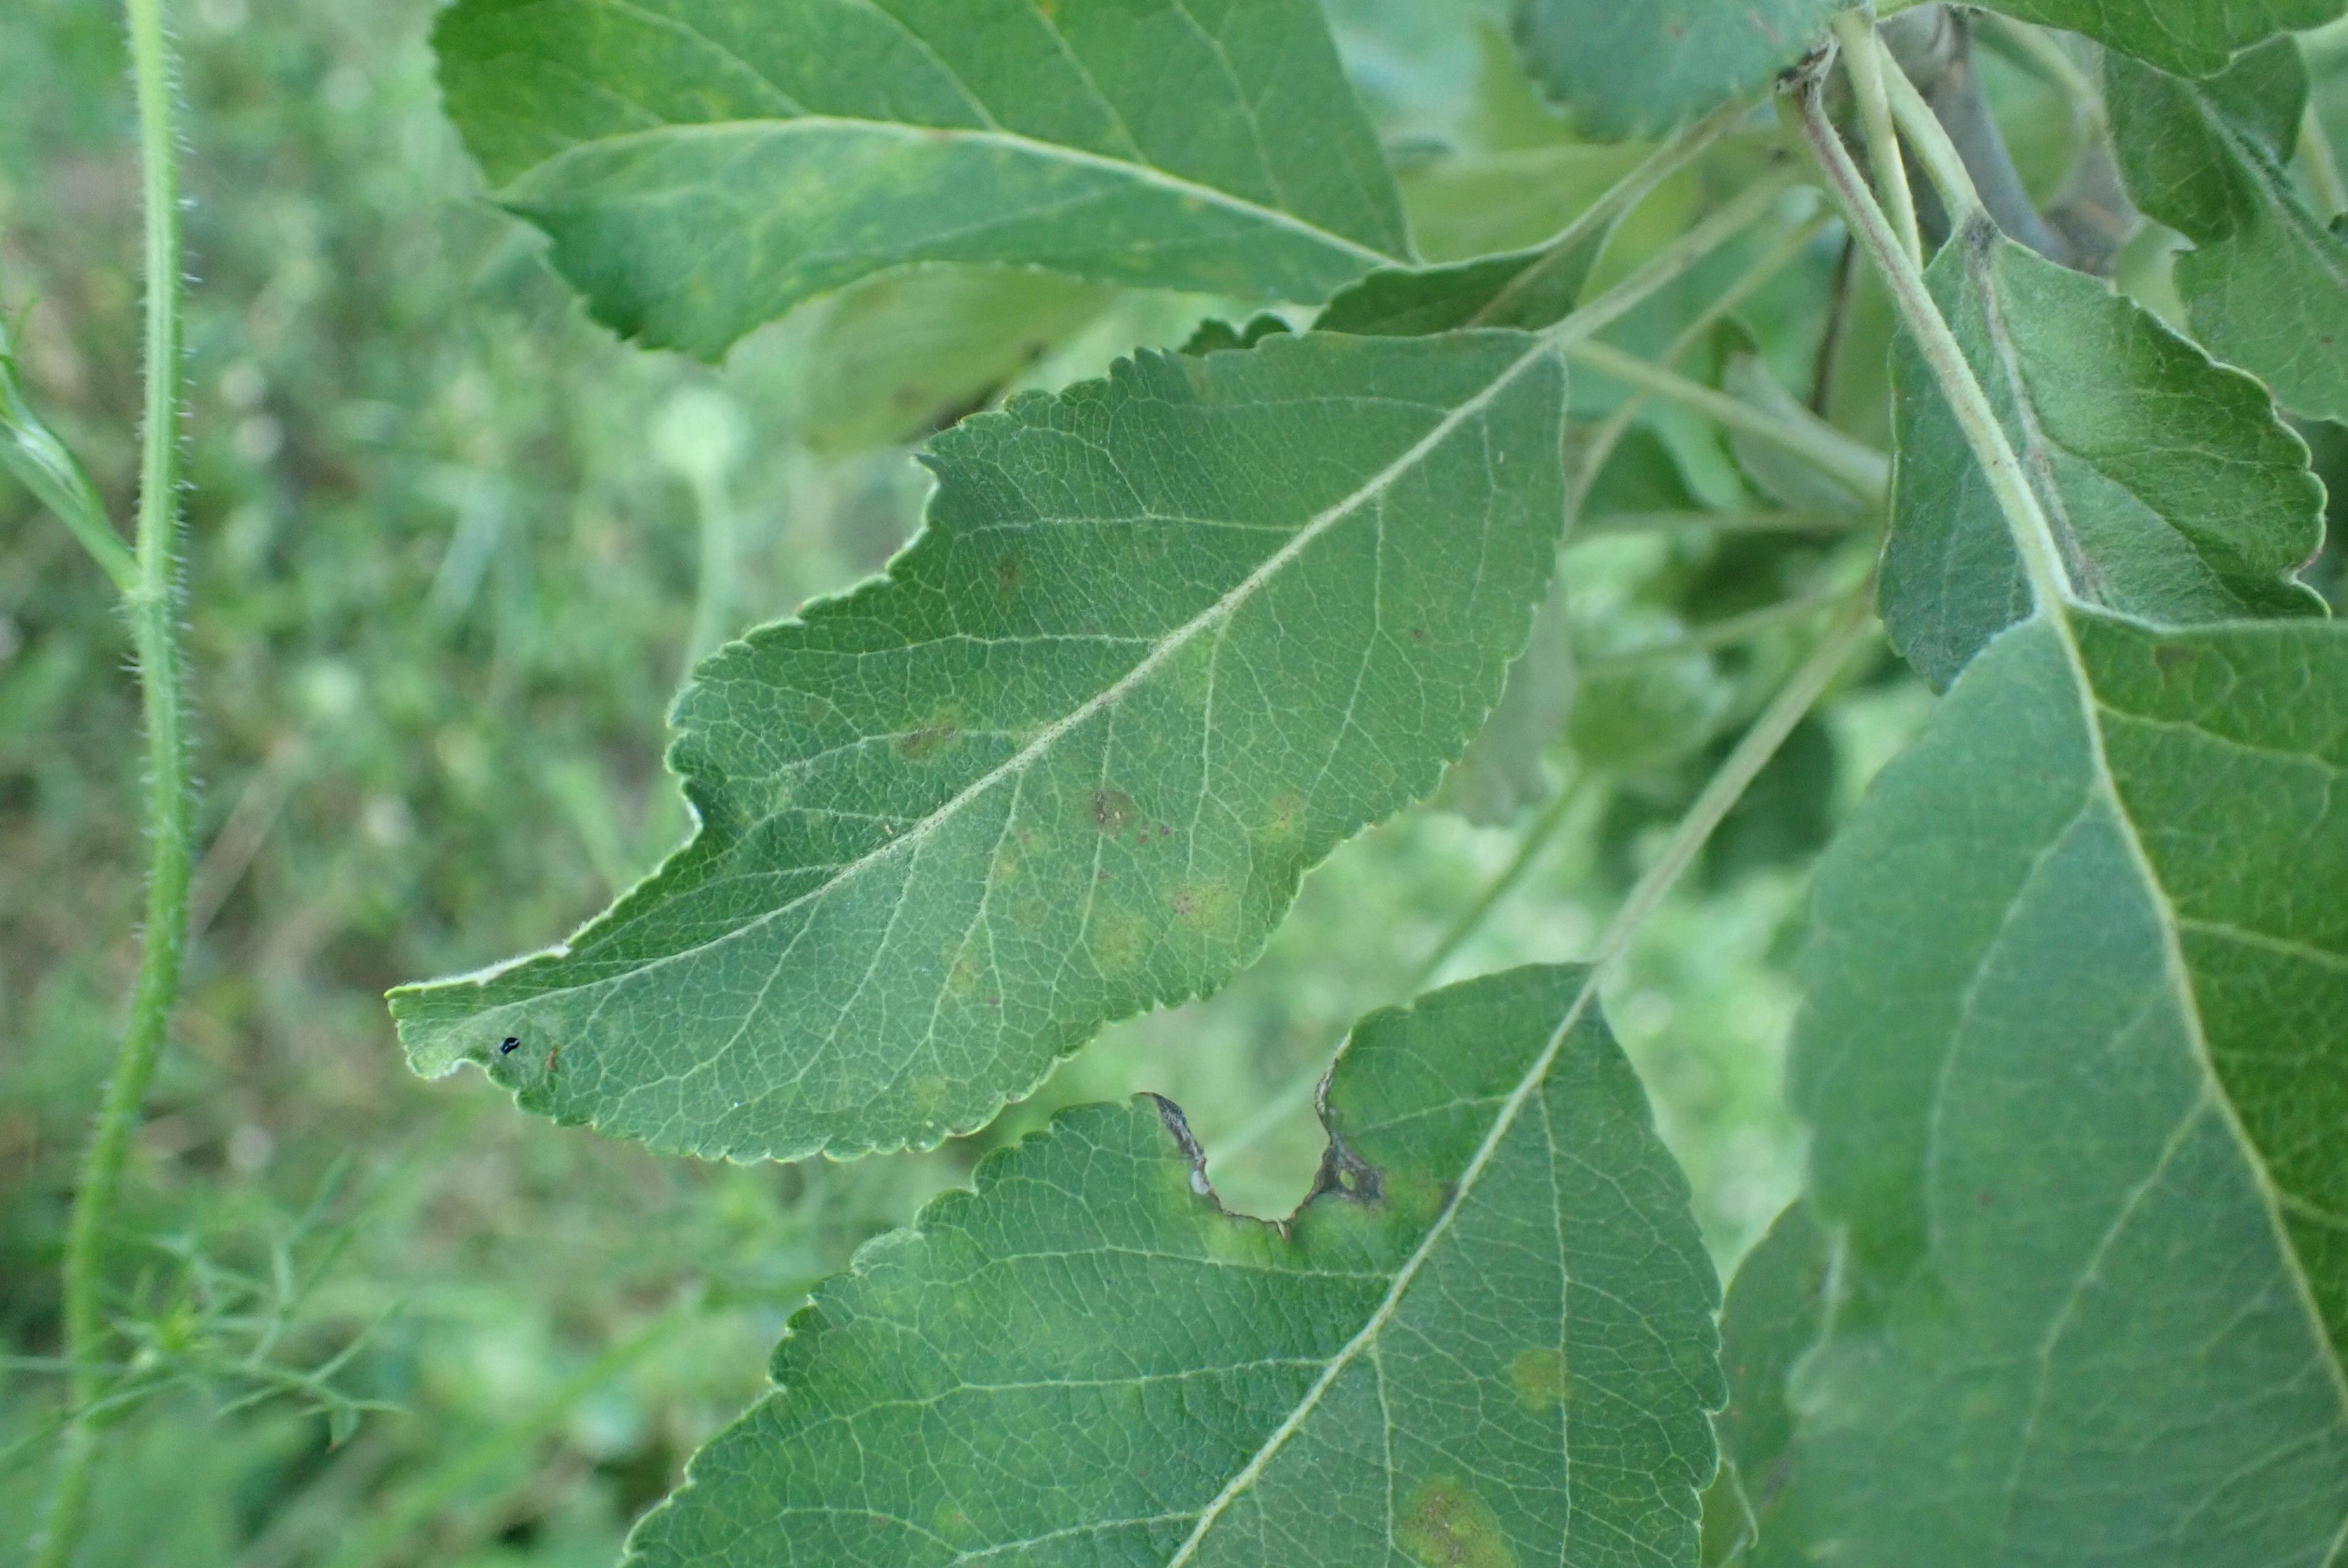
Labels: scab